List of Billboard Hot 100 number ones of 2012

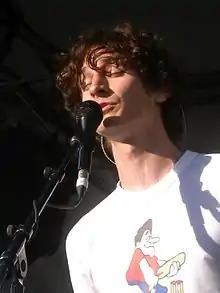
Gotye performing live with his microphone, while closing his eyes.

The "Billboard" Hot 100 is a chart that ranks the best-performing songs of the United States. Its data, published by "Billboard" magazine and compiled by Nielsen SoundScan, is based collectively on each single's weekly physical and digital sales, as well as airplay. Throughout 2012, a total of 12 singles claimed the number-one position. Although 13 singles topped the chart, singer Rihanna's "We Found Love", featuring Calvin Harris, had previously spent eight weeks atop the chart in late 2011, and thus excluded.